John Lewis

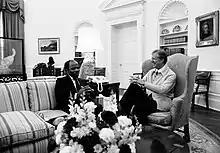
Lewis with President Jimmy Carter in 1979

In 1964, SNCC opened Freedom Schools, launched the Mississippi Freedom Summer for voter education and registration. Lewis coordinated SNCC's efforts for Freedom Summer, a campaign to register black voters in Mississippi and to engage college student activists in aiding the campaign. Lewis traveled the country, encouraging students to spend their summer break trying to help people vote in Mississippi, which had the lowest number of black voters and strong resistance to the movement.